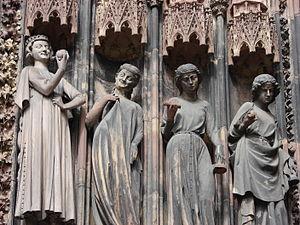
Le tentateur, sous la forme d'un beau jeune tente de séduire les vierges folles.